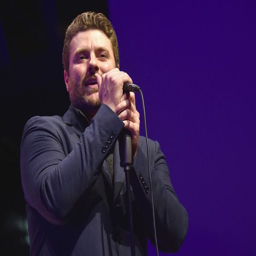
country artist performs onstage at awards .